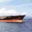
Label: ship